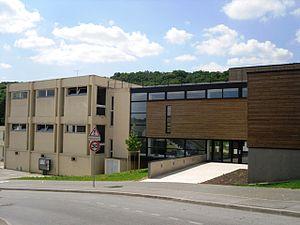
Le gymnase Marcel Cerdan d'Igny (91)
Igny est une commune française située dans le département de l’Essonne en région Île-de-France.